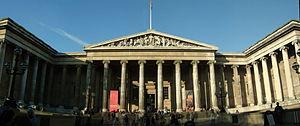
John Wyndham Pope-Hennessy, né à Belgravia en Londres le 13 décembre 1913 et mort à Florence le 31 octobre 1994, est un historien de l'art, conservateur et directeur de musées. Spécialiste de la Renaissance italienne, il fut le directeur du Victoria and Albert Museum, puis du British Museum.